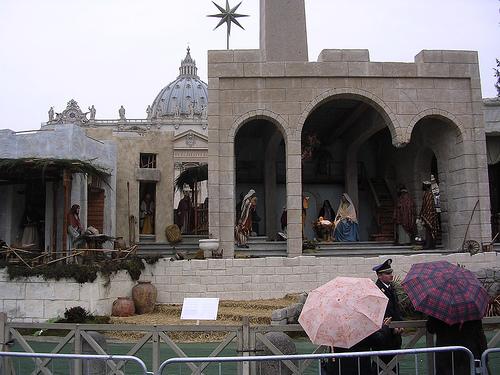
Weather: rain or strom